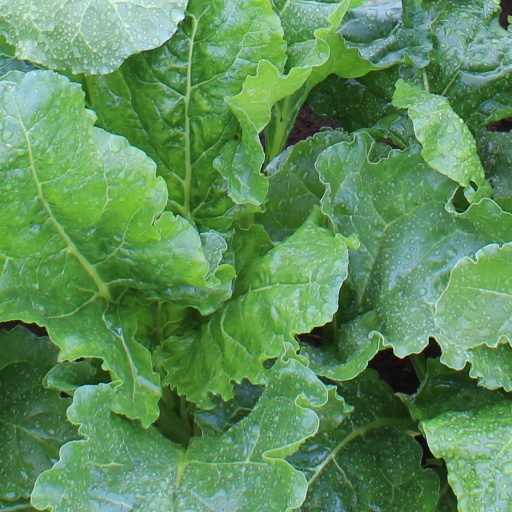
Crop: sugar beet